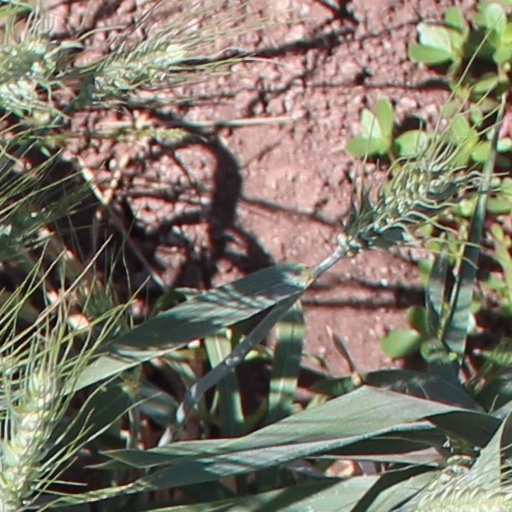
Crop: wheat